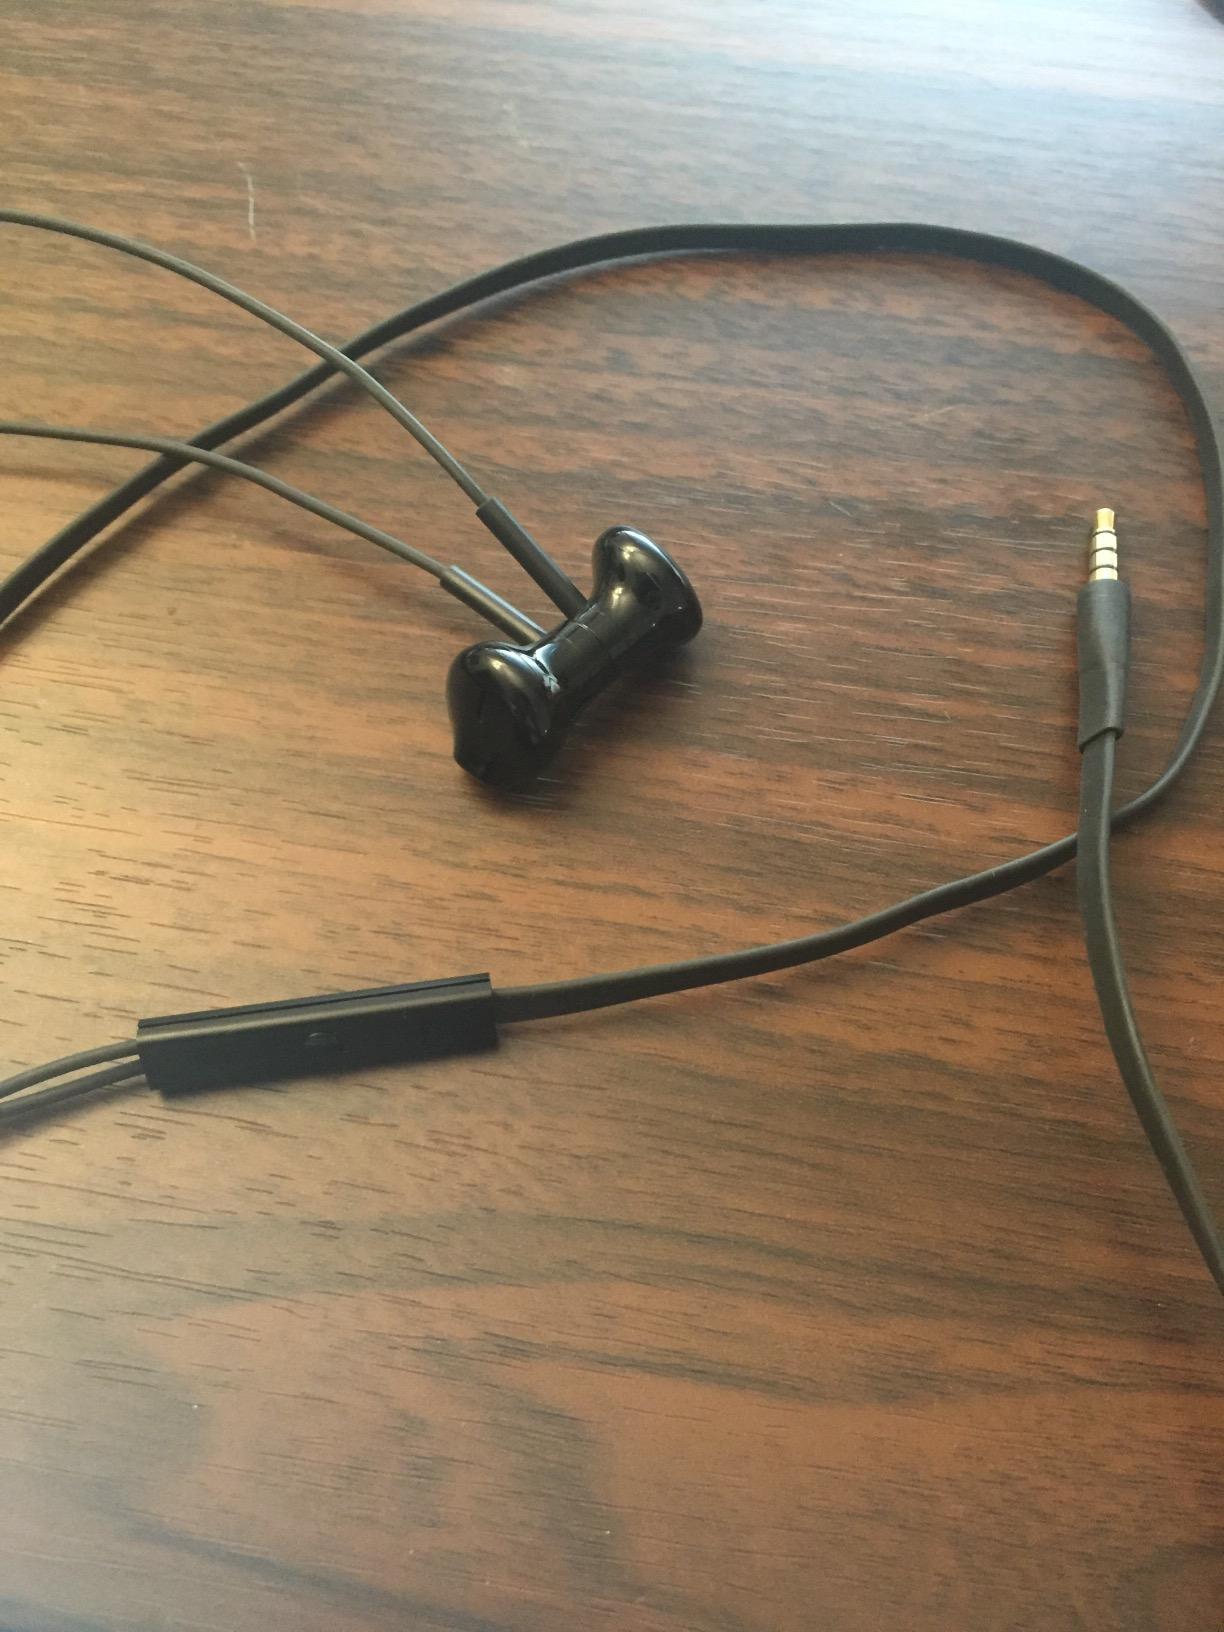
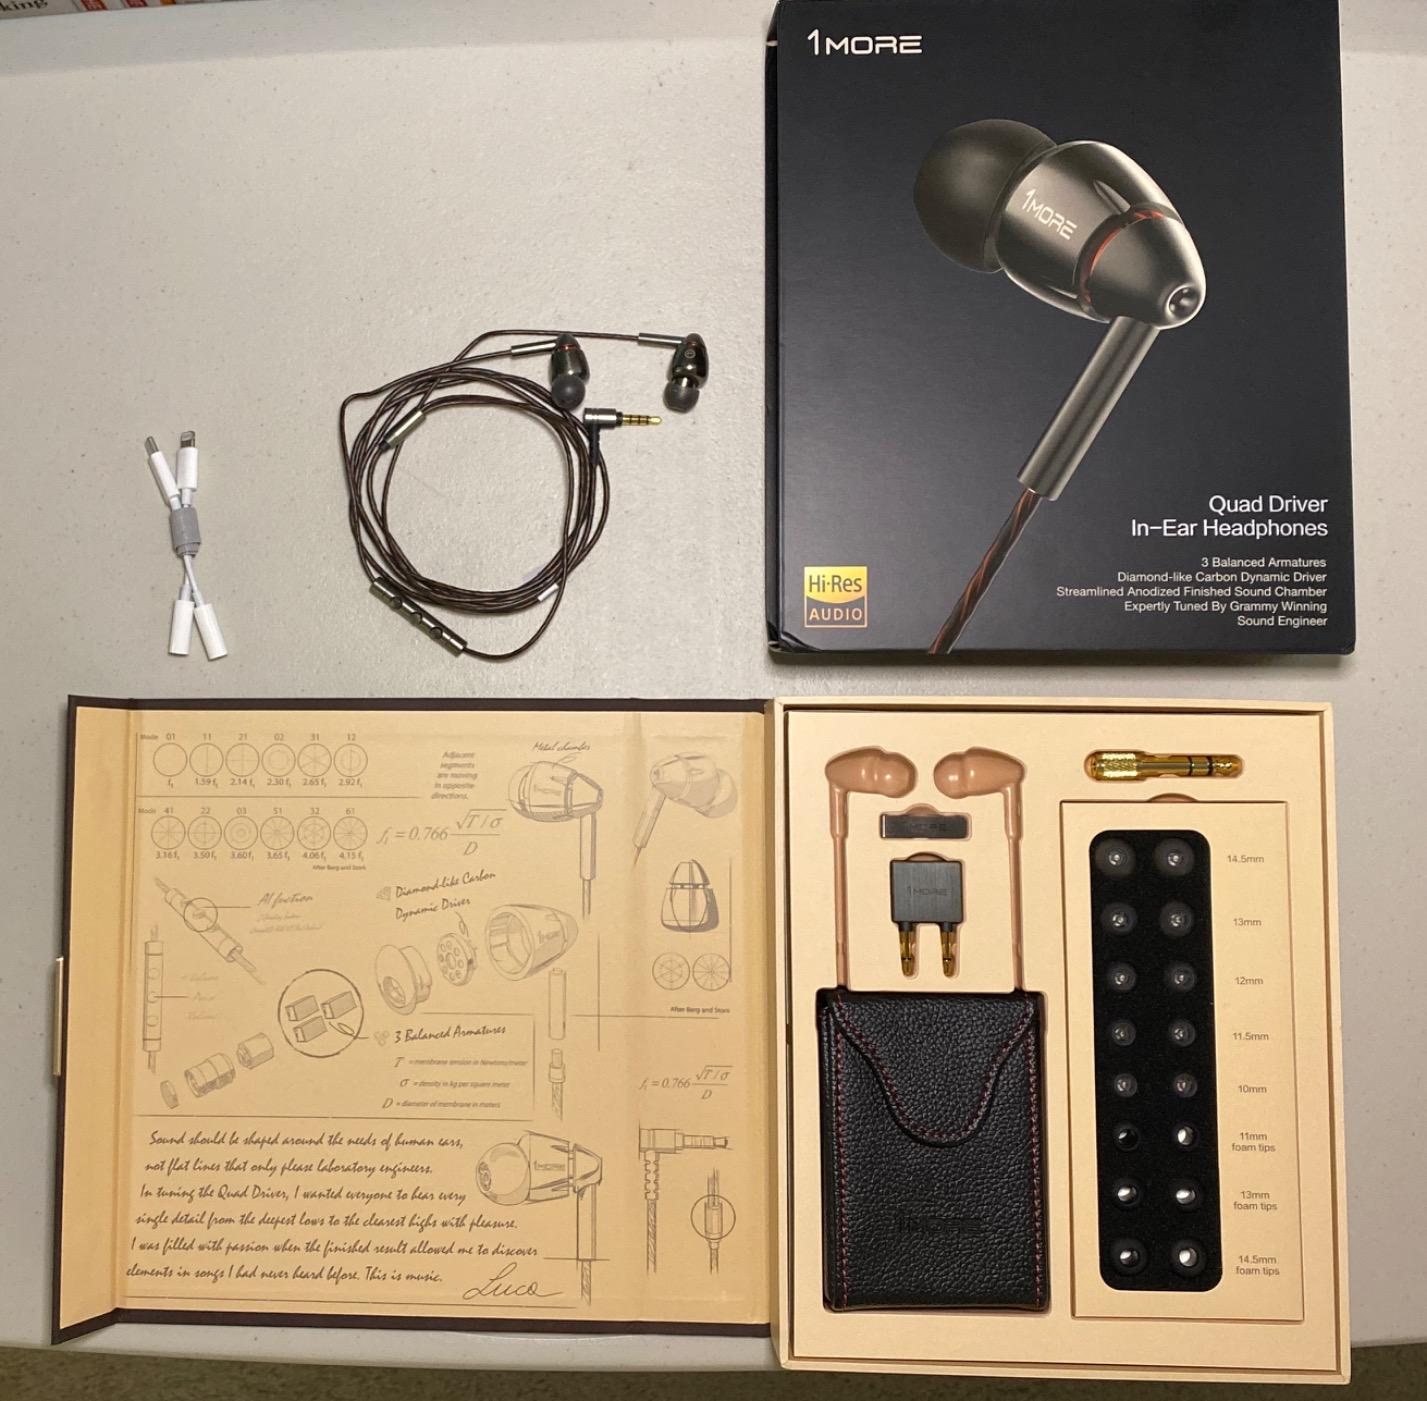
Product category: headphones
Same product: no